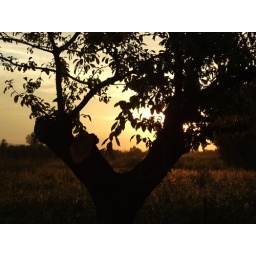
this tree is in the backyard of my house